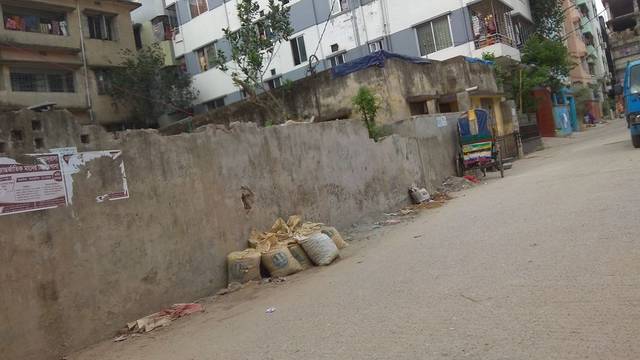
Region: Bangladesh
Coordinates: 23.82, 90.358